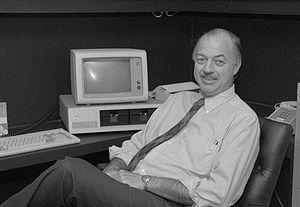
Robert McCormick Adams, né le 23 juillet 1926 à Chicago en Illinois et mort le 27 janvier 2018 à Chula Vista en Californie, est un anthropologue et archéologue américain, connu pour ses recherches sur la Mésoamérique et le Proche-Orient, notamment en Irak sur la Mésopotamie.